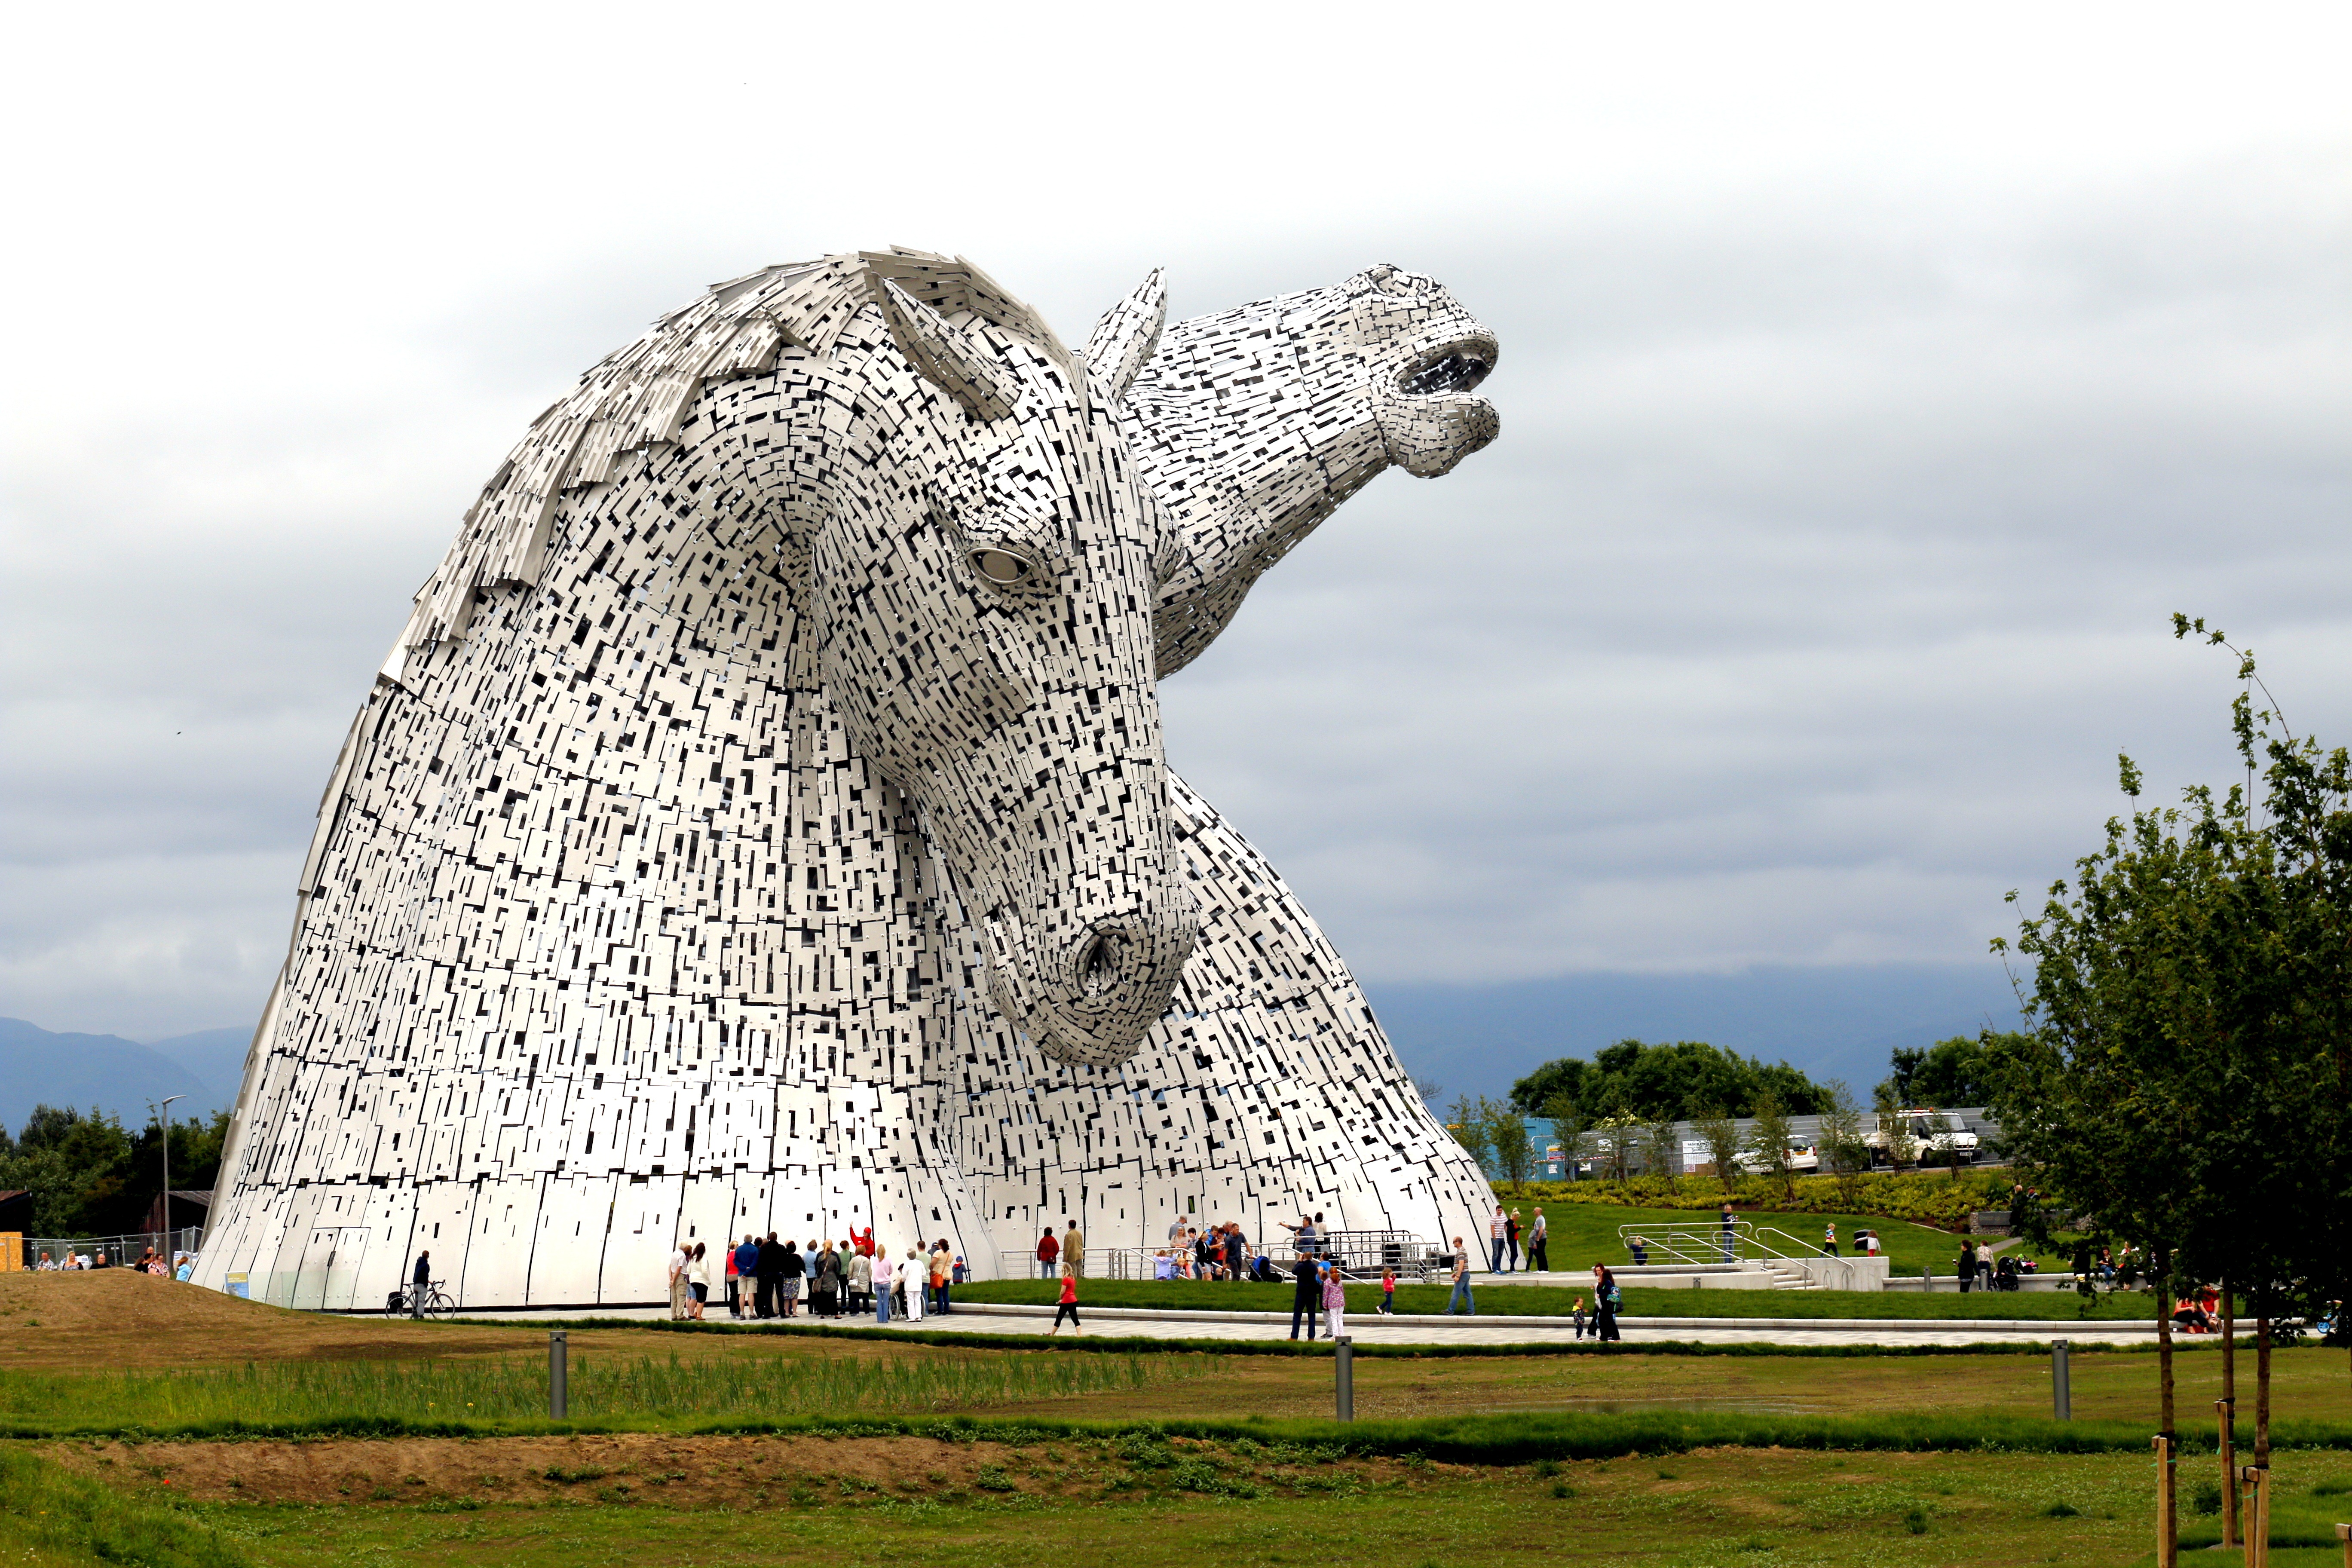
monument, statue, park, landmark, sculpture, horses, art, clouds, scotland, kelpies, visitors, theme, archaeological site, ancient history, falkirt